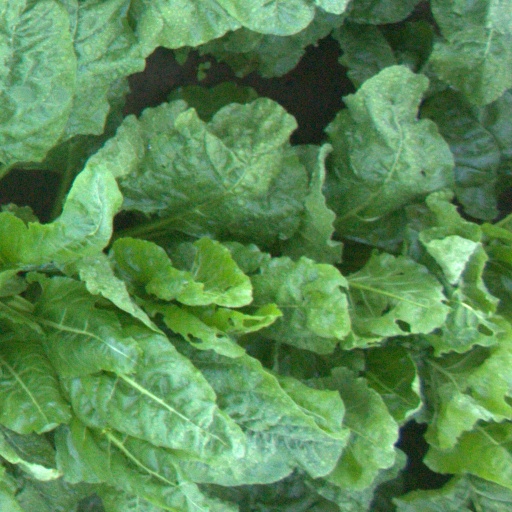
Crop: sugar beet